Rudolf Schwander

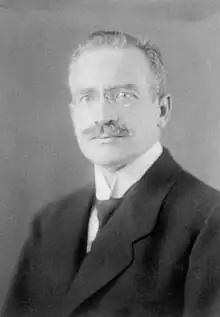
Rudolf Schwander

Rudolf Schwander (23 December 1868 – 25 December 1950) was a German politician and social reformer. He was, among other things, the Mayor of Strasbourg and High Commissioner of Hesse-Nassau.